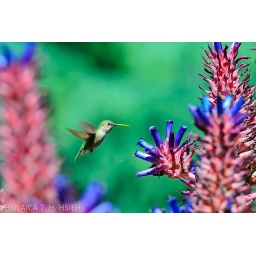
Humming Bird flying around aloe flowers